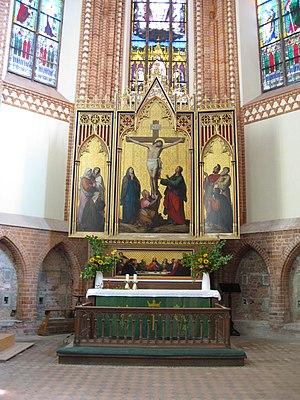
Gaston Camillo Lenthe est un peintre allemand.